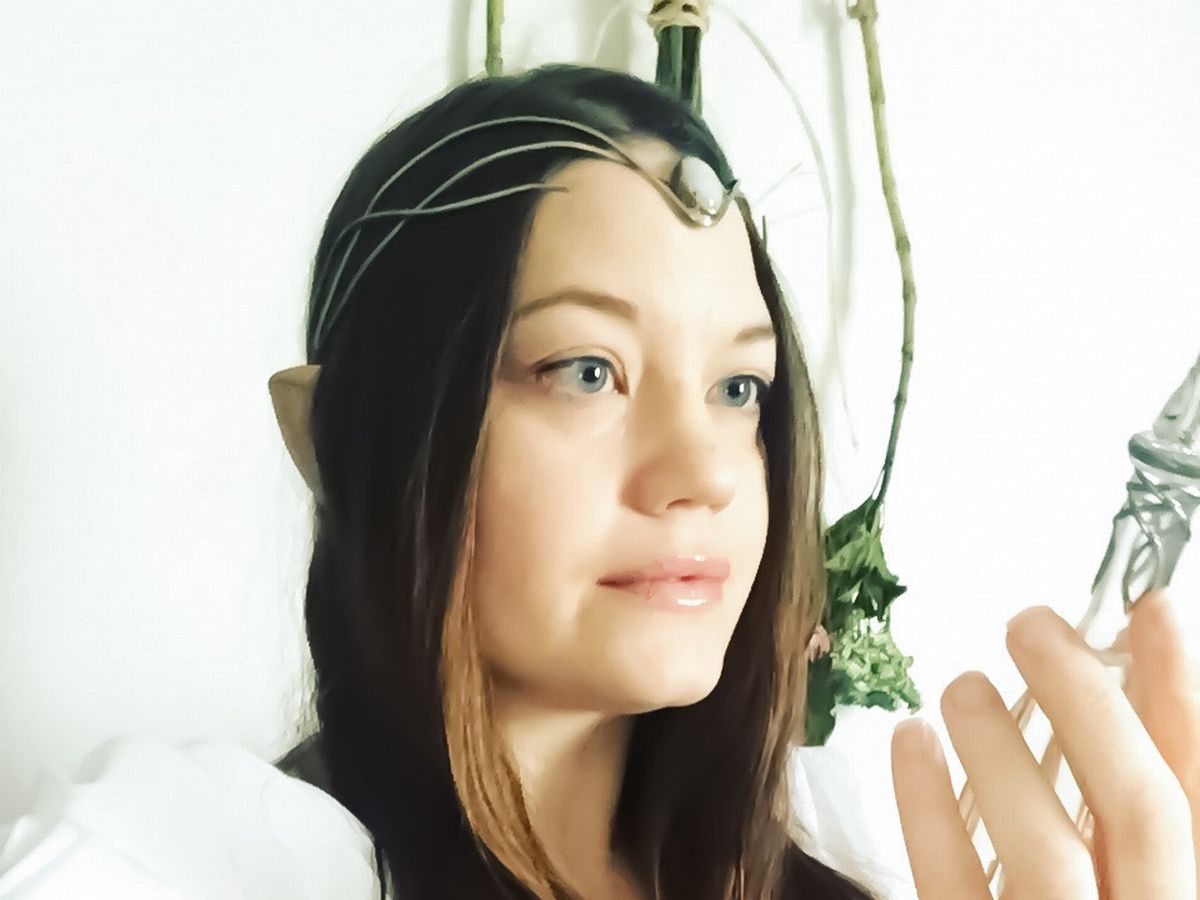
Gender: women